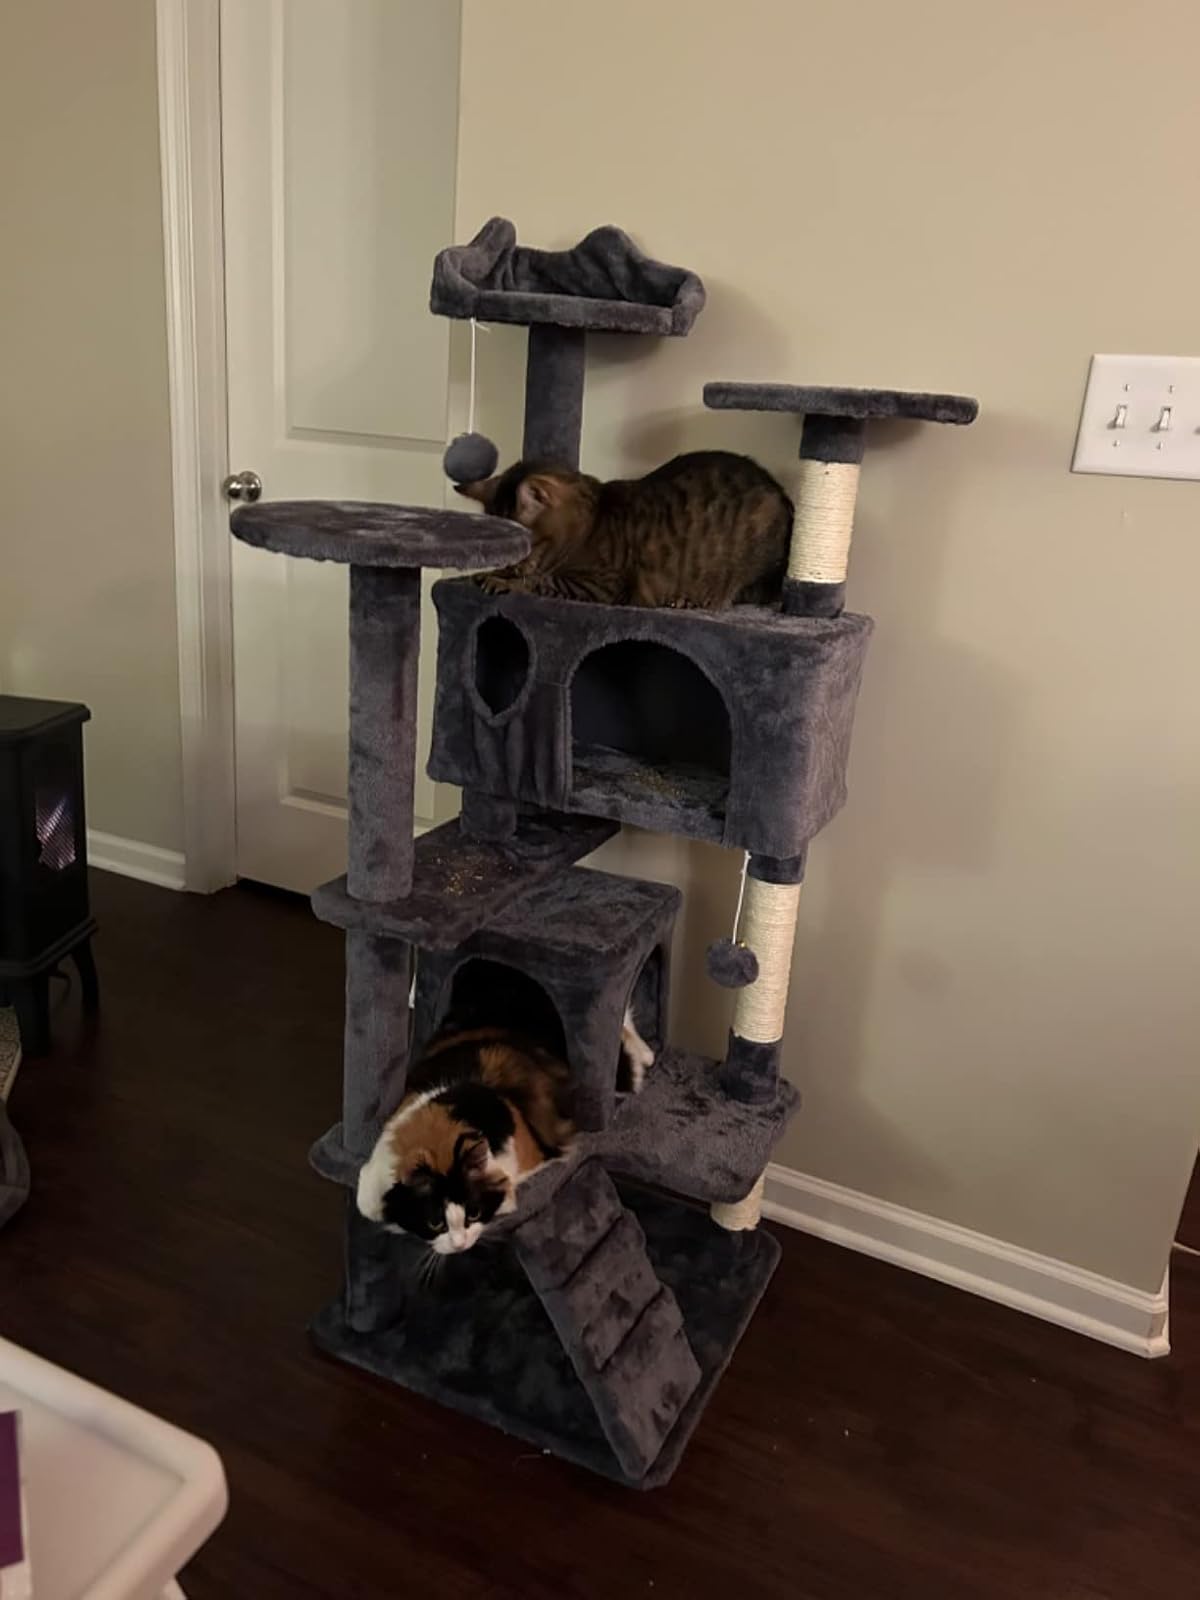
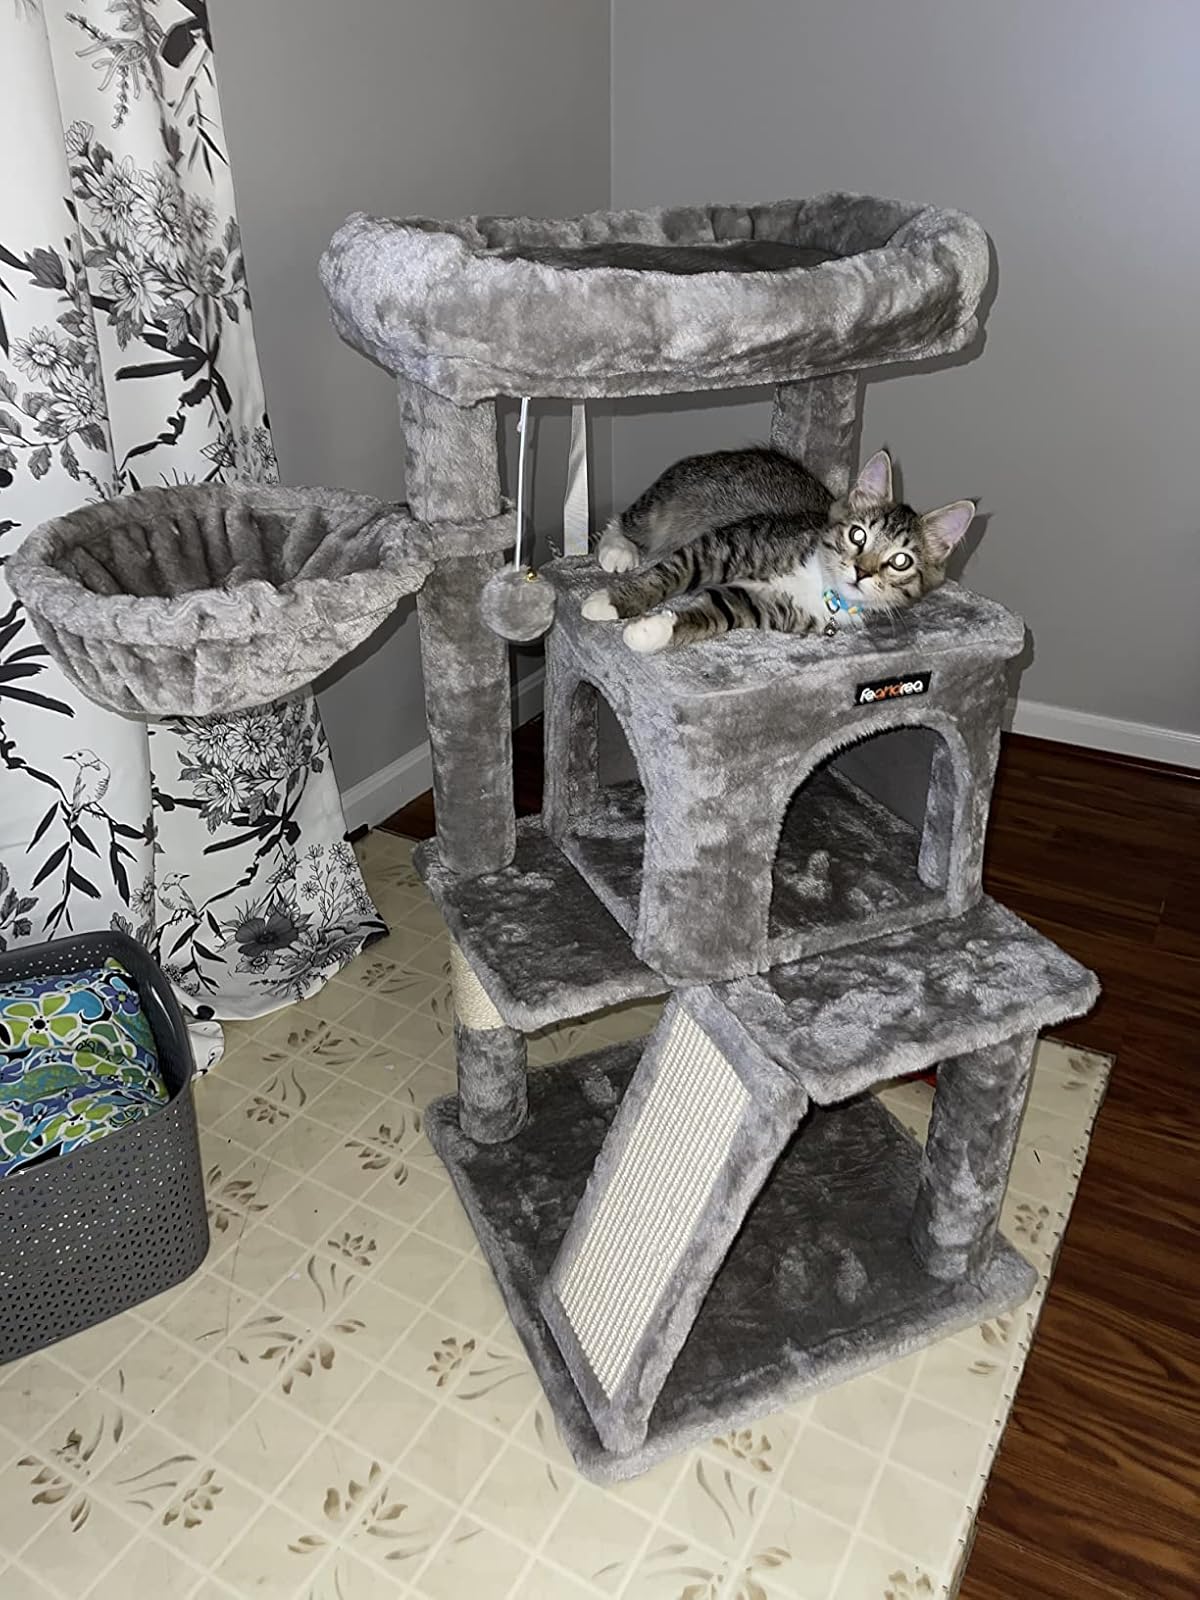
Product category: items_cat tree
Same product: no